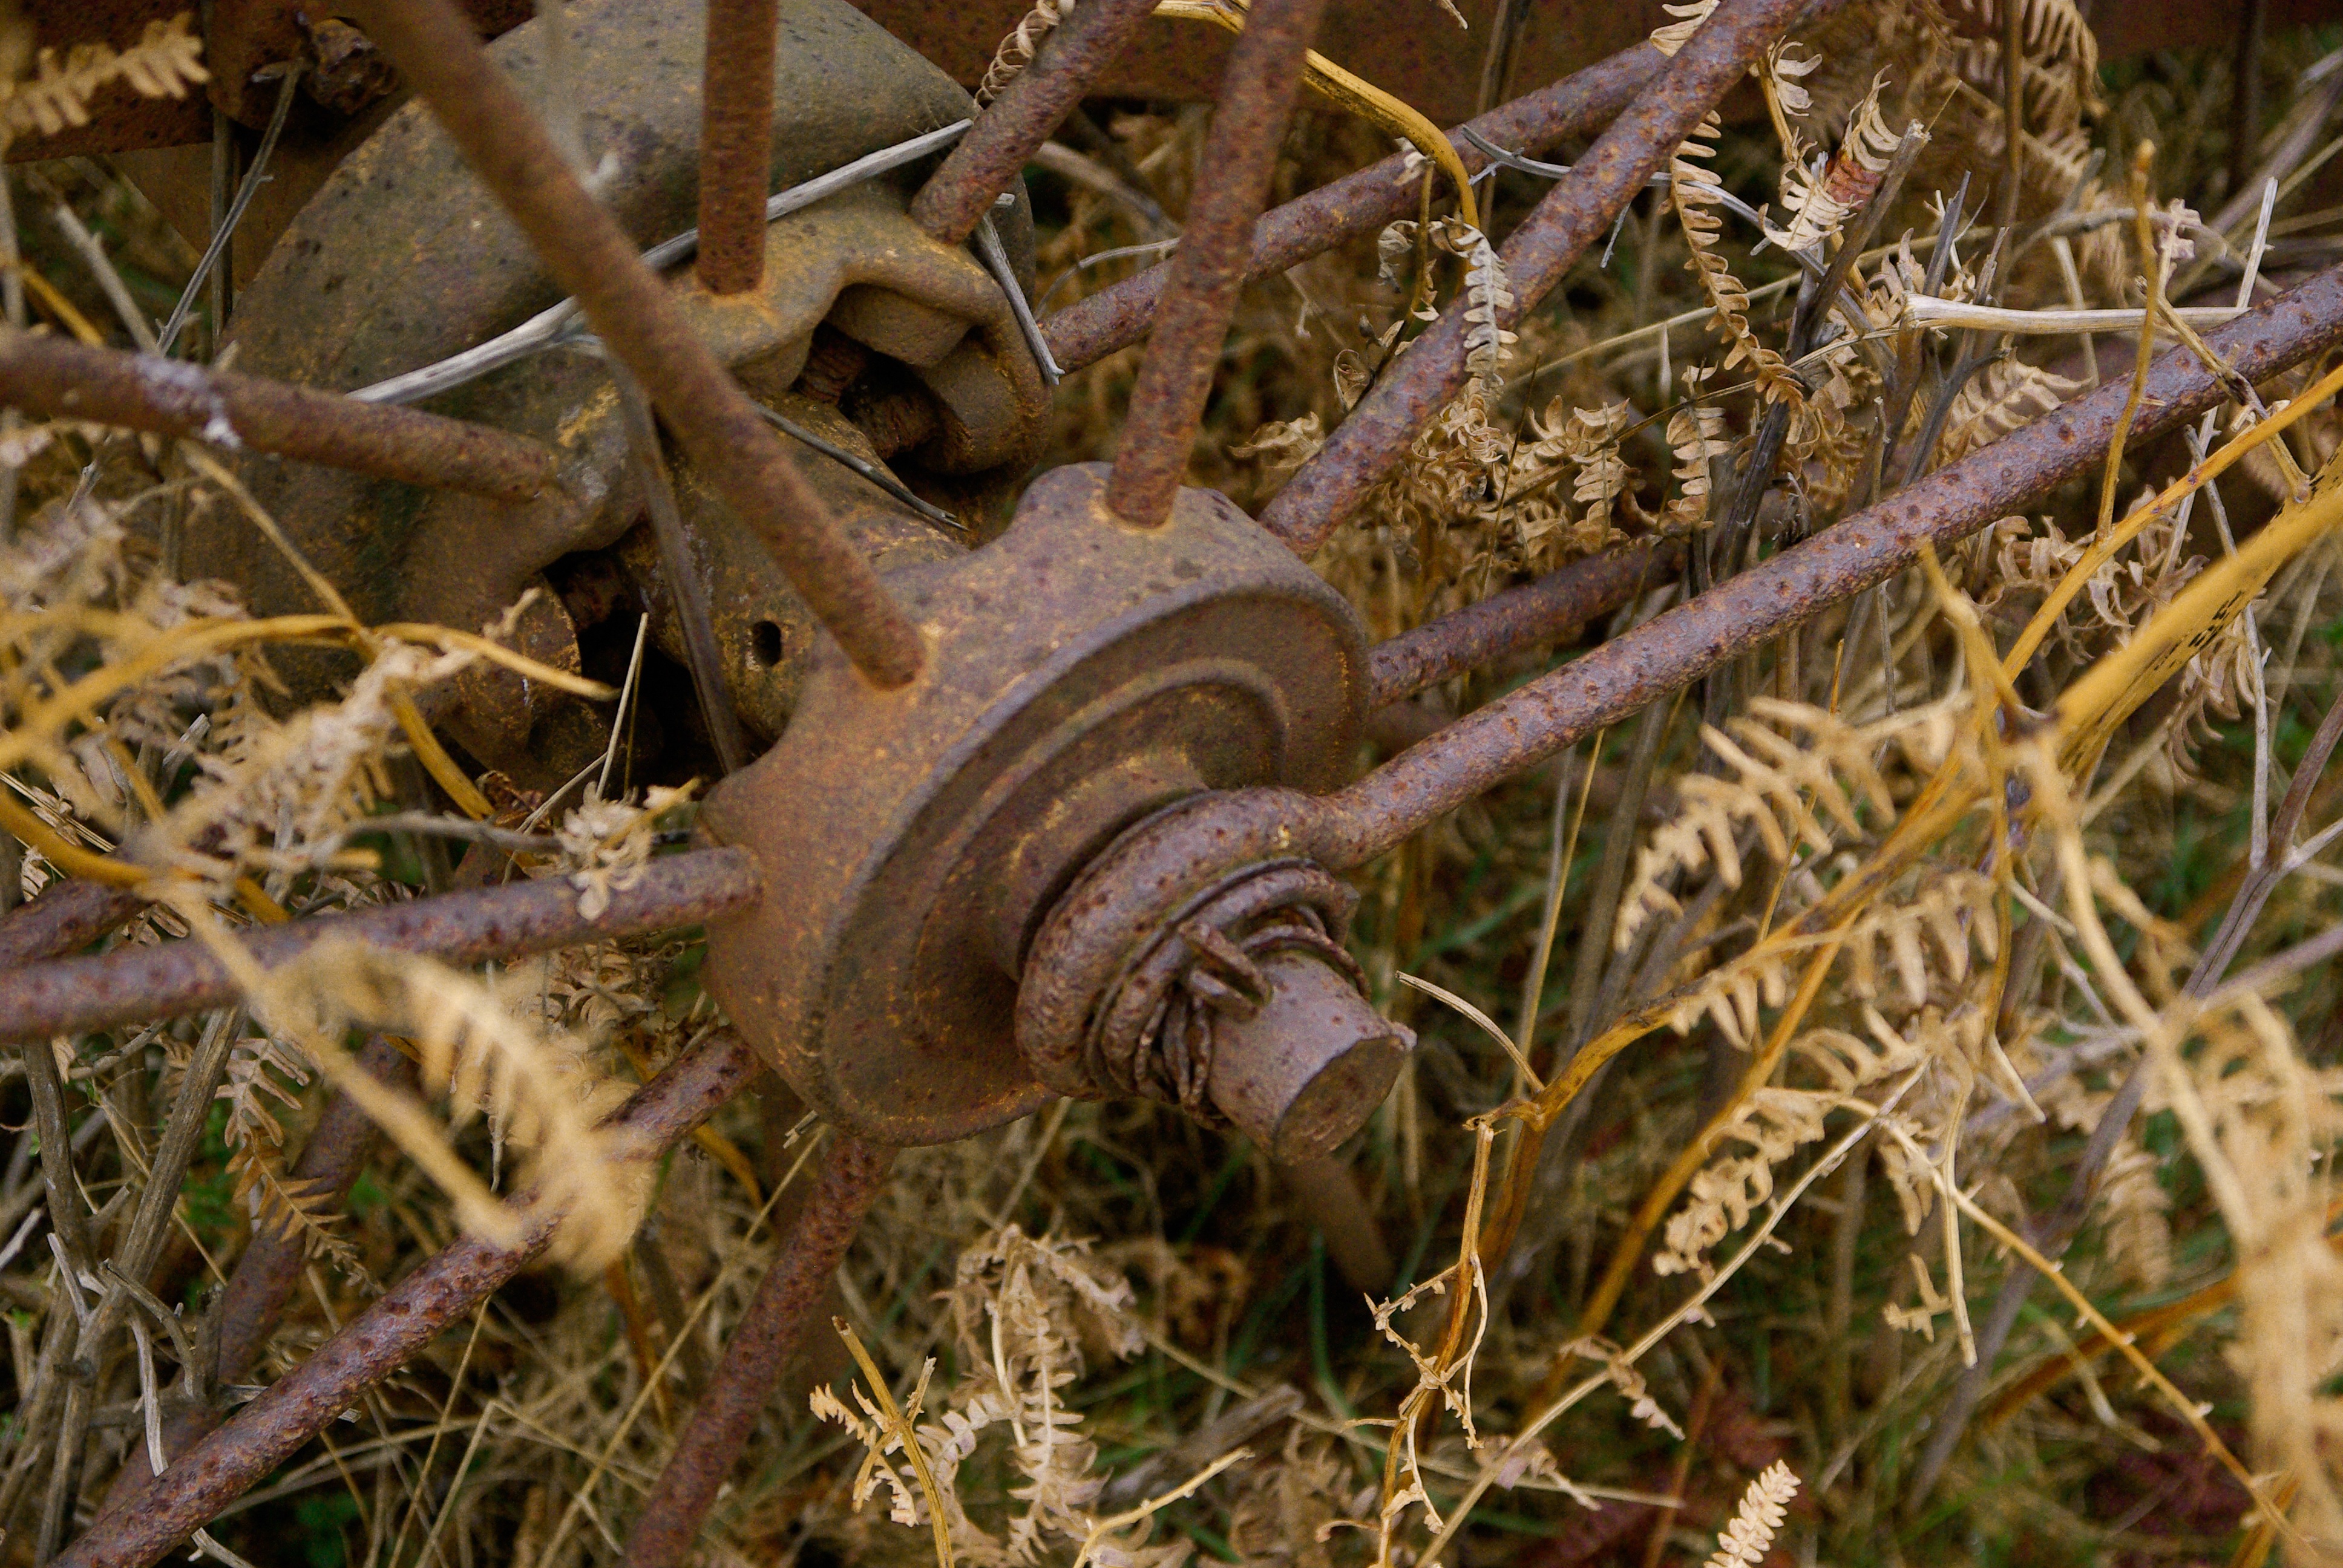
tree, forest, wheel, flower, wildlife, rust, autumn, fauna, woodland, habitat, ferrraille